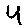
Label: 4